Changes in the Land

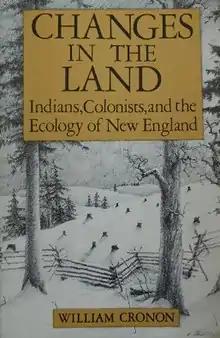
First edition

Changes in the Land: Indians, Colonists and the Ecology of New England is a 1983 nonfiction book by historian William Cronon.